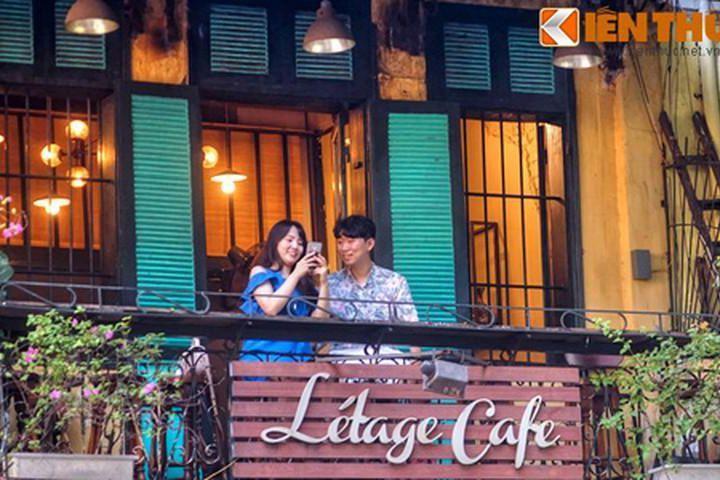
một cô gái và một chàng trai đang ngồi ở trên ban công của một quán cà phê